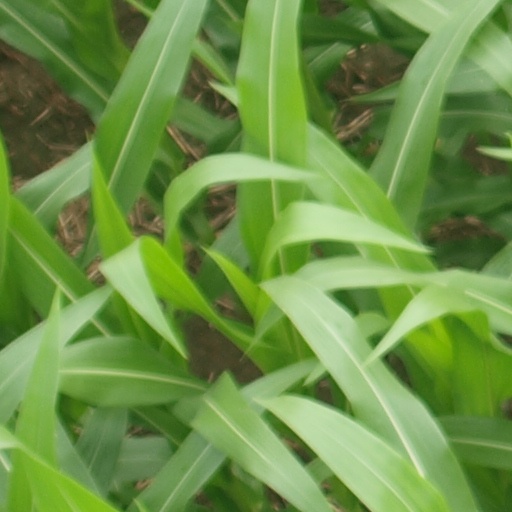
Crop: maize; corn